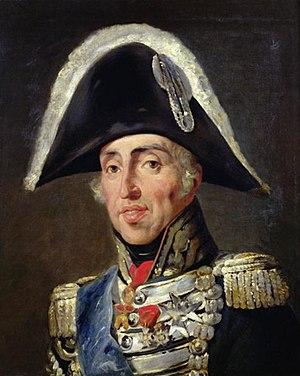
Louis-Philippe Iᵉʳ, né le 6 octobre 1773 à Paris en France et mort le 26 août 1850 à Claremont au Royaume-Uni, est le dernier roi français. Il règne de 1830 à 1848 sur la France, avec le titre de « roi des Français ». Bien moins traditionaliste que ses prédécesseurs, il incarna un tournant majeur dans la conception et l'image de la royauté en France.
Charles-Philippe de France, comte d'Artois, plus connu sous le nom de Charles X, né le 9 octobre 1757 au château de Versailles à Versailles en France et mort le 6 novembre 1836 à Goritz en Autriche, est roi de France et de Navarre de 1824 à 1830.
La révolution de Juillet est la deuxième révolution française après celle de 1789. Elle porte sur le trône un nouveau roi, Louis-Philippe Iᵉʳ, à la tête d'un nouveau régime, la monarchie de Juillet, qui succède à la Seconde Restauration. Cette révolution se déroule sur trois journées, les 27, 28 et 29 juillet 1830, dites « Trois Glorieuses ».